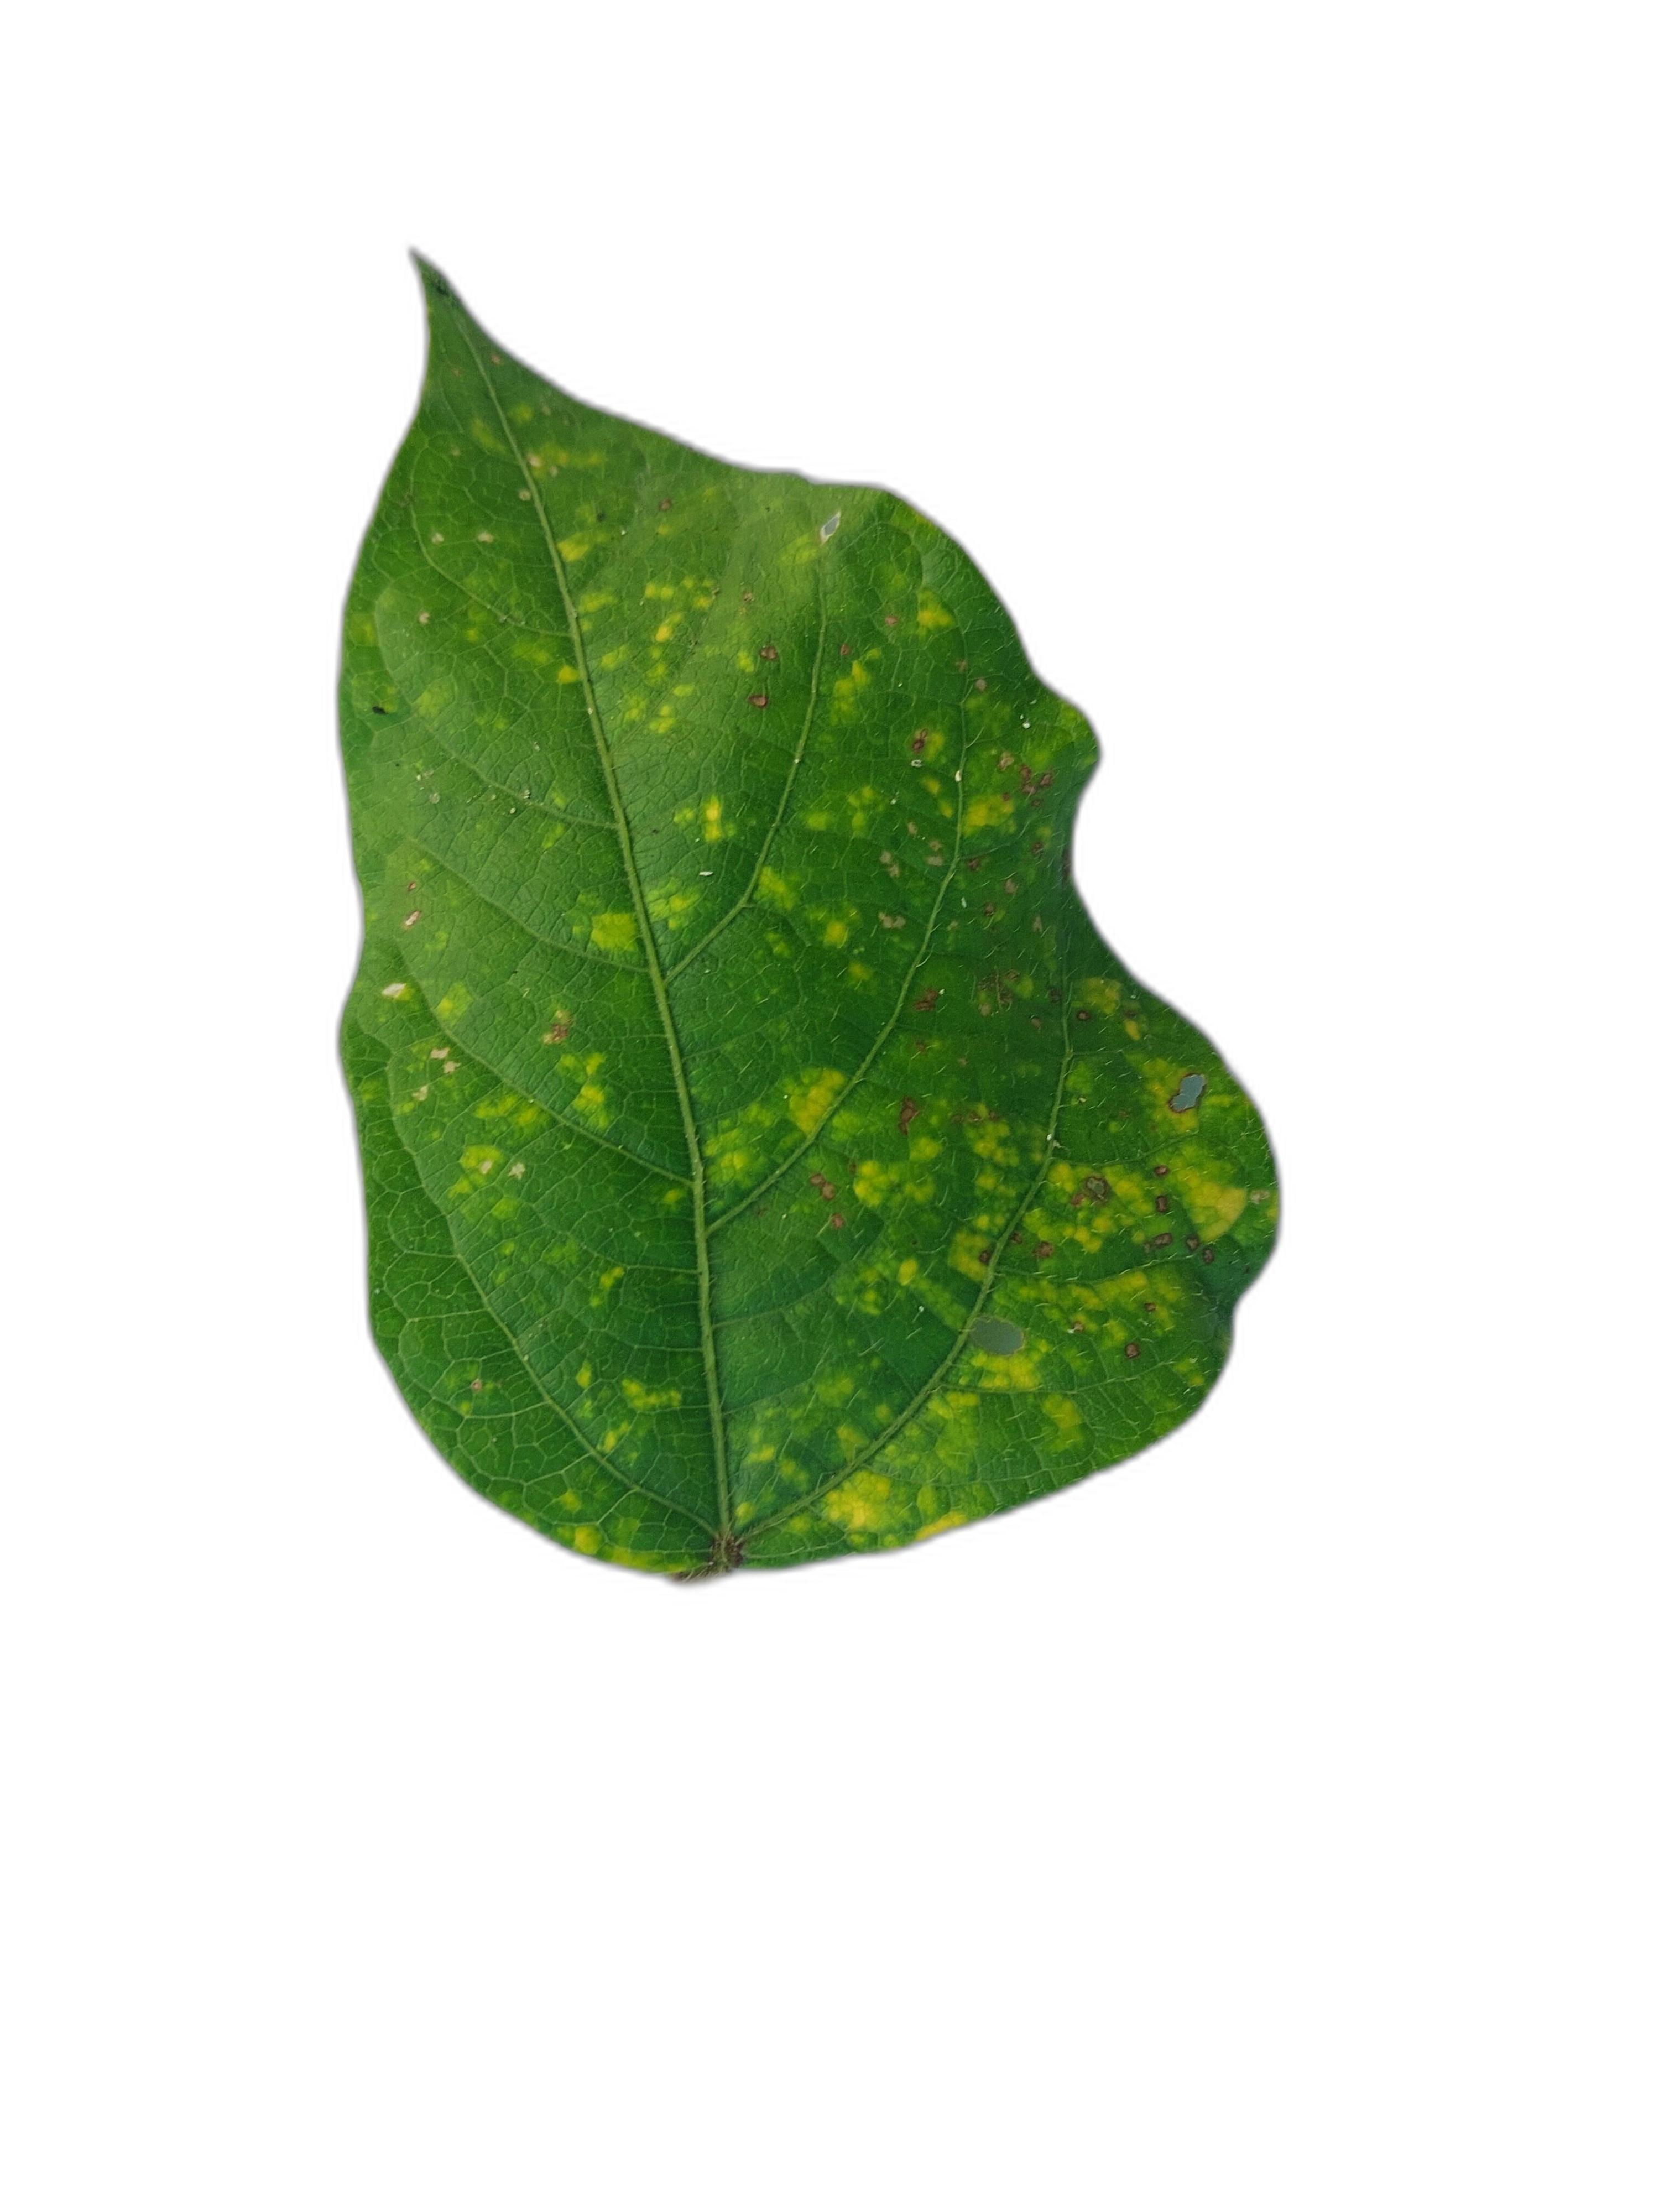
Label: Yellow Mosaic